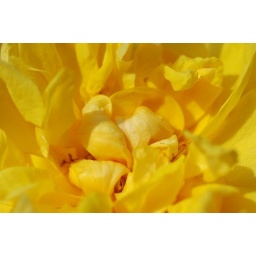
A bit different yellowrose in their garden. The flower is much larger than the red one.